Battle of Lens

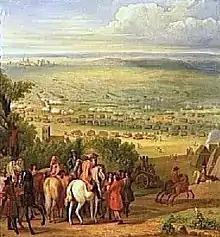
The Battle of Lens. Contemporary illustration, oil on canvas.

Condé saw the strength of the Spanish position and decided not to attack it head-on. His army had been in battle array the entire previous day and had not eaten. There was no food, fodder or water in the place, so he decided to retreat to the village of Neus some two hours march away. There he could obtain supplies from Béthune, where he had left his baggage train, and be in position to intercept the Spanish army's movements. At least two officers from Condé's army reported that Condé retreat was a planned feint to draw the Spanish into the open for battle.